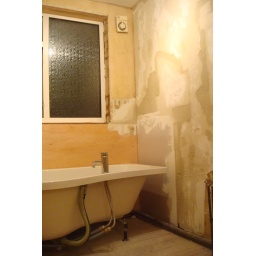
Day Two and the bath is in and the wall is replastered (as they found some rot behind the tiles)